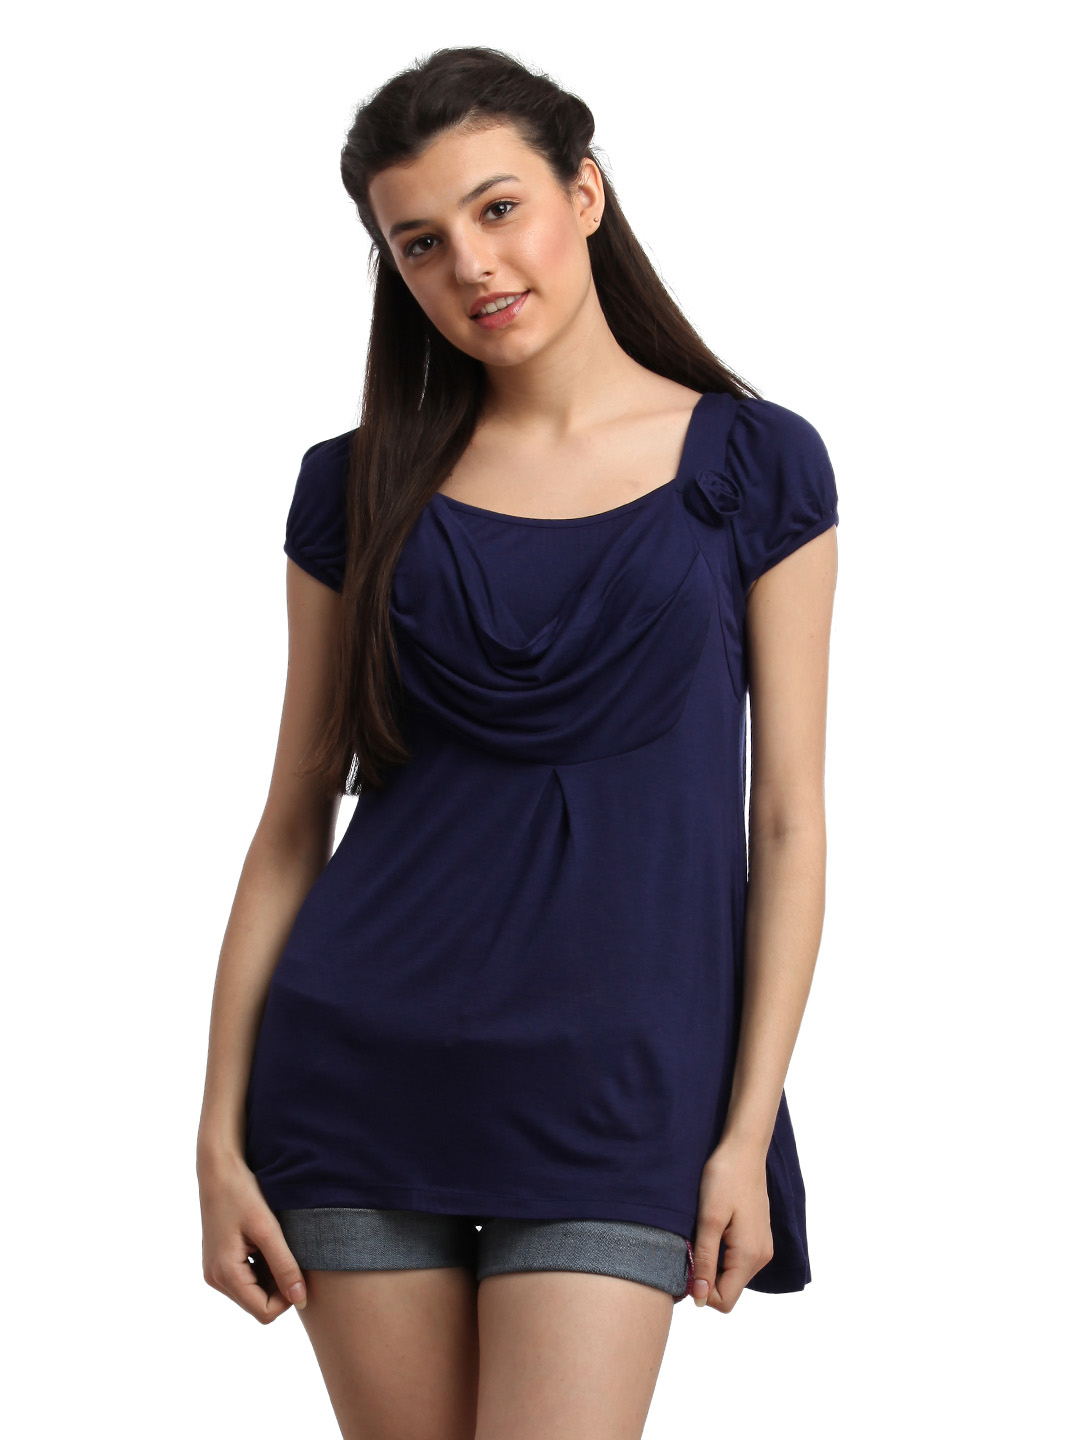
Remanika Women Navy Blue Top
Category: Apparel / Topwear / Tops
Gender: Women
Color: Navy Blue
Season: Summer 2012
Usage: Casual